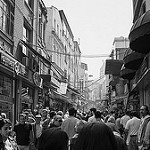
Label: B & W